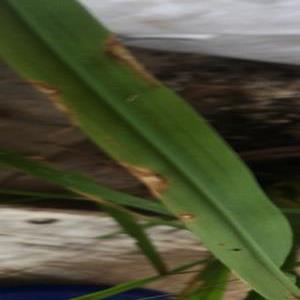
Disease: Blast